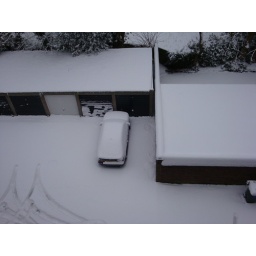
A snow covered car and garage, viewed from a 4th floor flat in Hendon